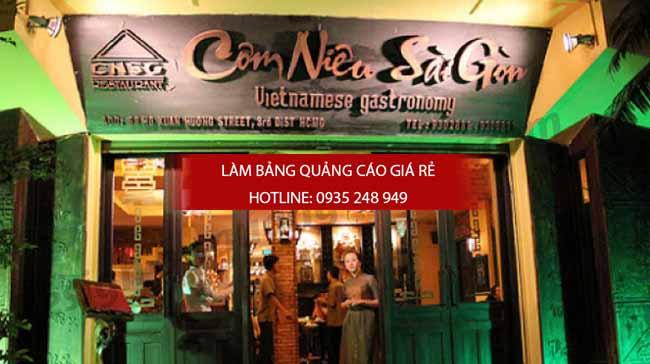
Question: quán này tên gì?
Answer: quán này tên cơm niêu sài gòn